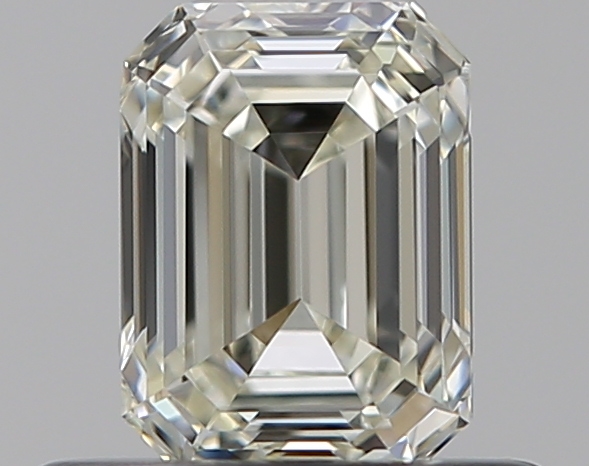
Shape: emerald
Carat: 0.5
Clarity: VVS1
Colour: K
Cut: EX
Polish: EX
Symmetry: VG
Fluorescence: N
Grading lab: GIA
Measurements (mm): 5.14 x 3.8 x 2.6